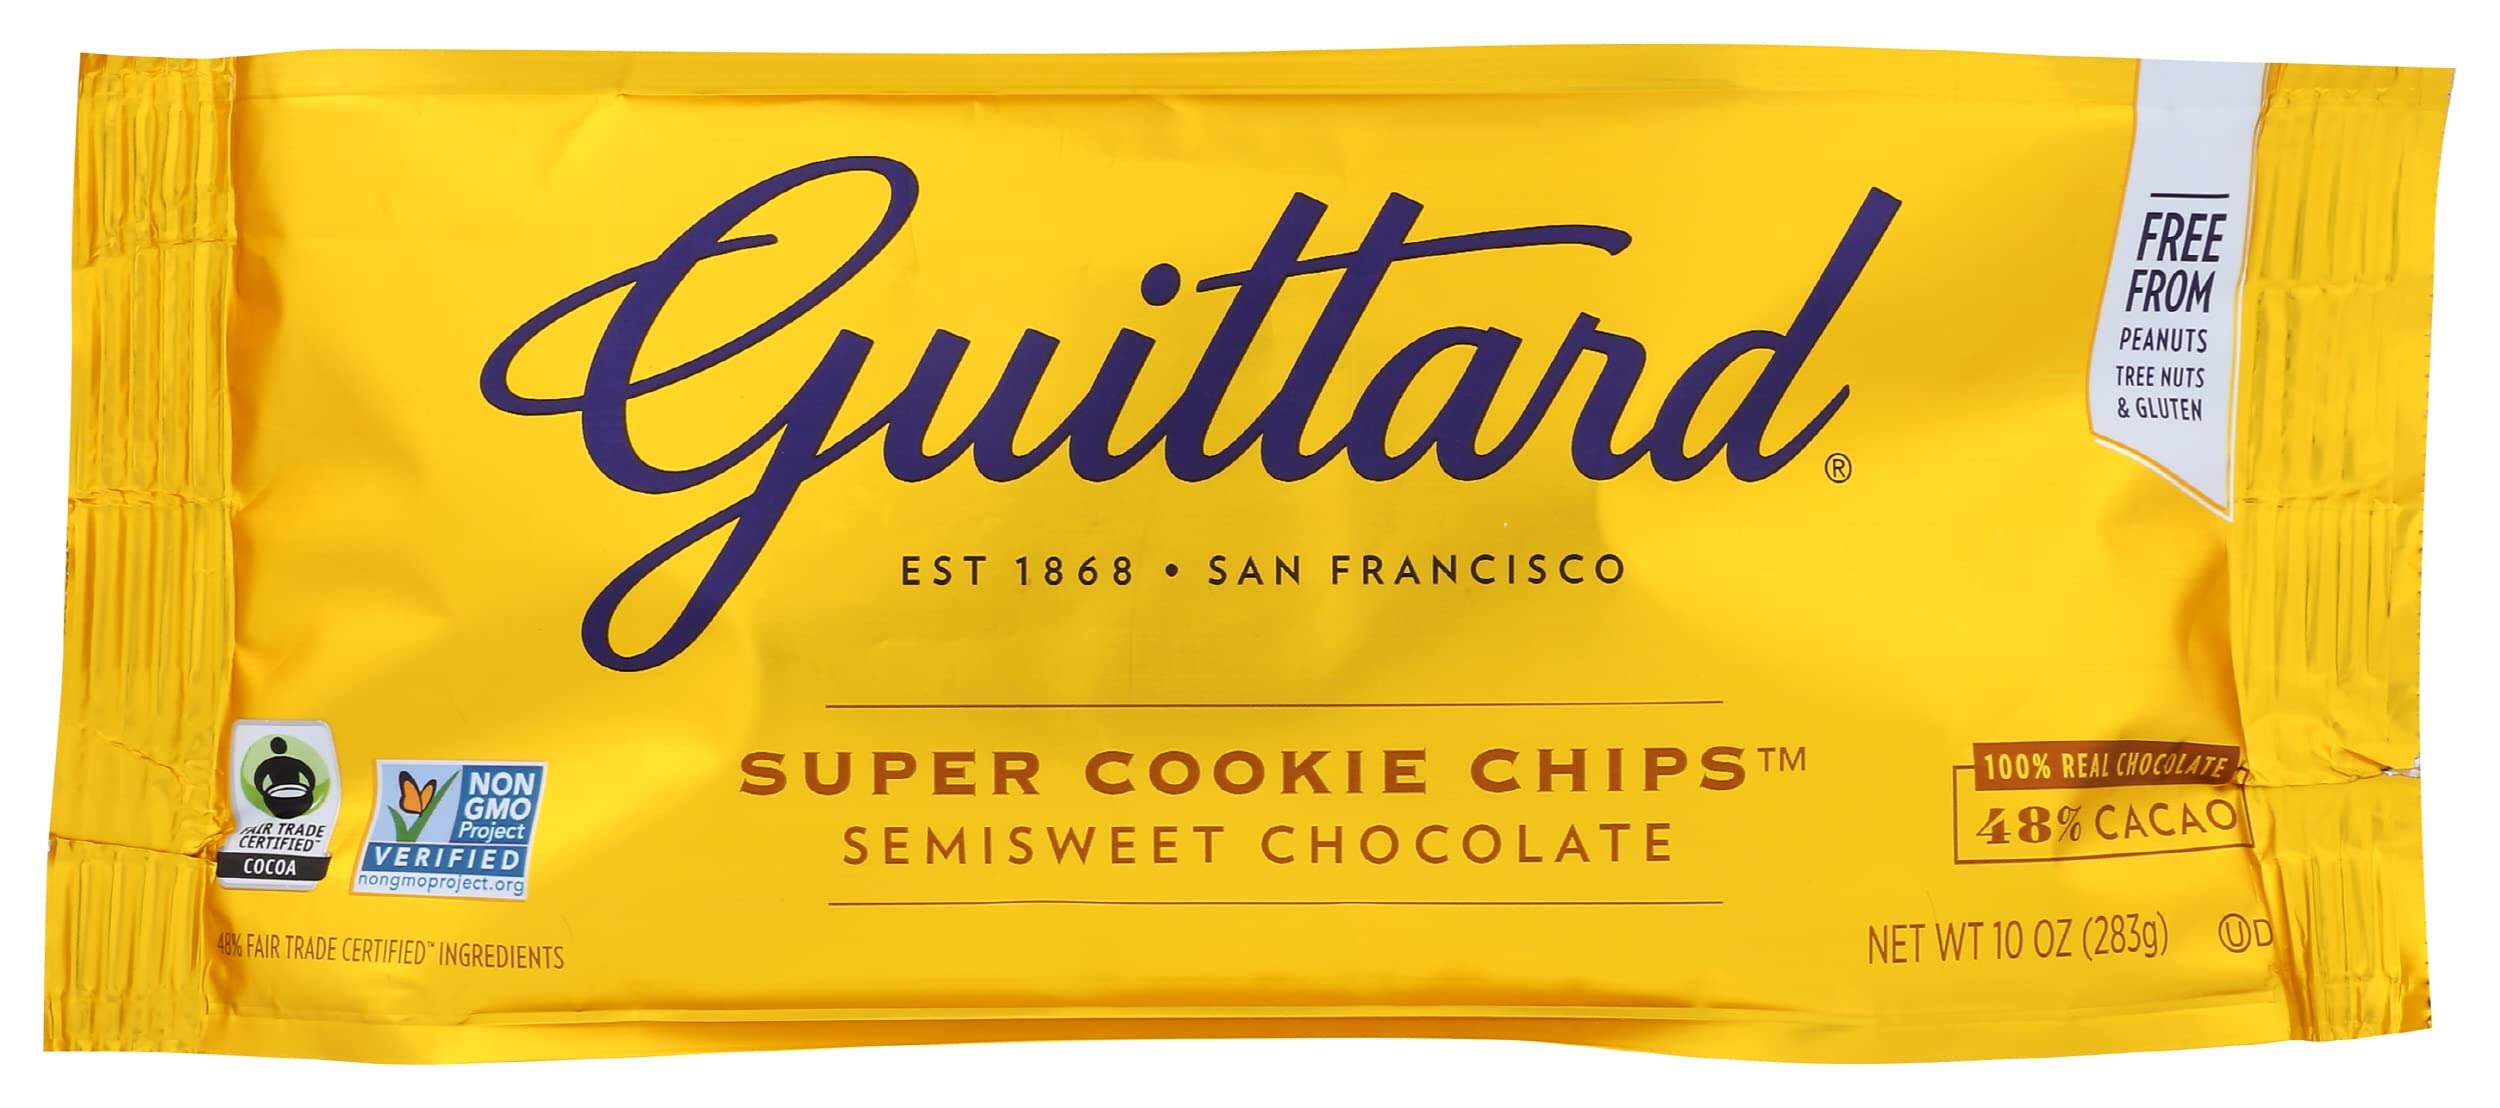
Item Name: Guittard Super Cookie Chips, Semisweet Chocolate, 100% Real Chocolate, 48% Cacao, Fair Trade, Kosher, Nut Free, Gluten Free & Non-GMO, 10 Ounce (Pack of 12)
Bullet Point: Guittard Super Cookie Chips, Semisweet Chocolate, 100% Real Chocolate, 48% Cacao, Fair Trade, Kosher, Nut Free, Gluten Free & Non-GMO, 10 Ounce (Pack of 12)
Value: 120.0
Unit: Ounce

Price: 9.8